Scottburgh

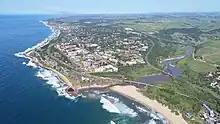
A microlight view of Scottburgh beach

Scottburgh has several educational institutions, including pre-primary schools, a co-ed primary school, and an English medium co-ed high school.